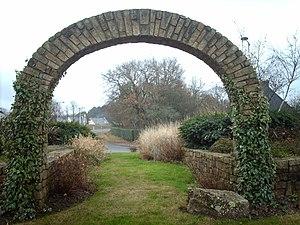
Ploeren [pleʁɛ̃] est une commune française située dans le département du Morbihan, en Bretagne. La ville, ancienne paroisse primitive qui englobait autrefois les territoires actuels d'Arradon et de l'Île-aux-Moines, est une des villes de la première couronne de Vannes.